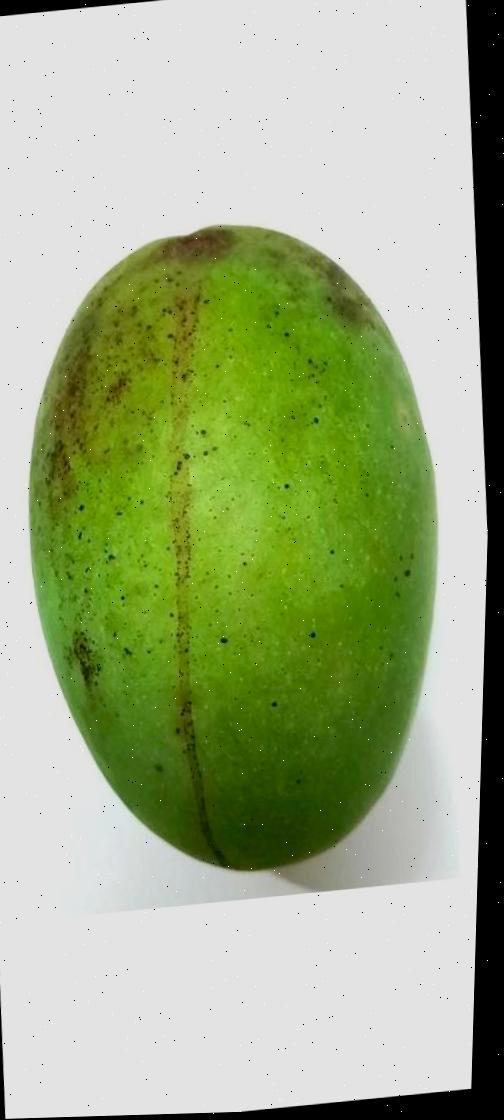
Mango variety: Shada